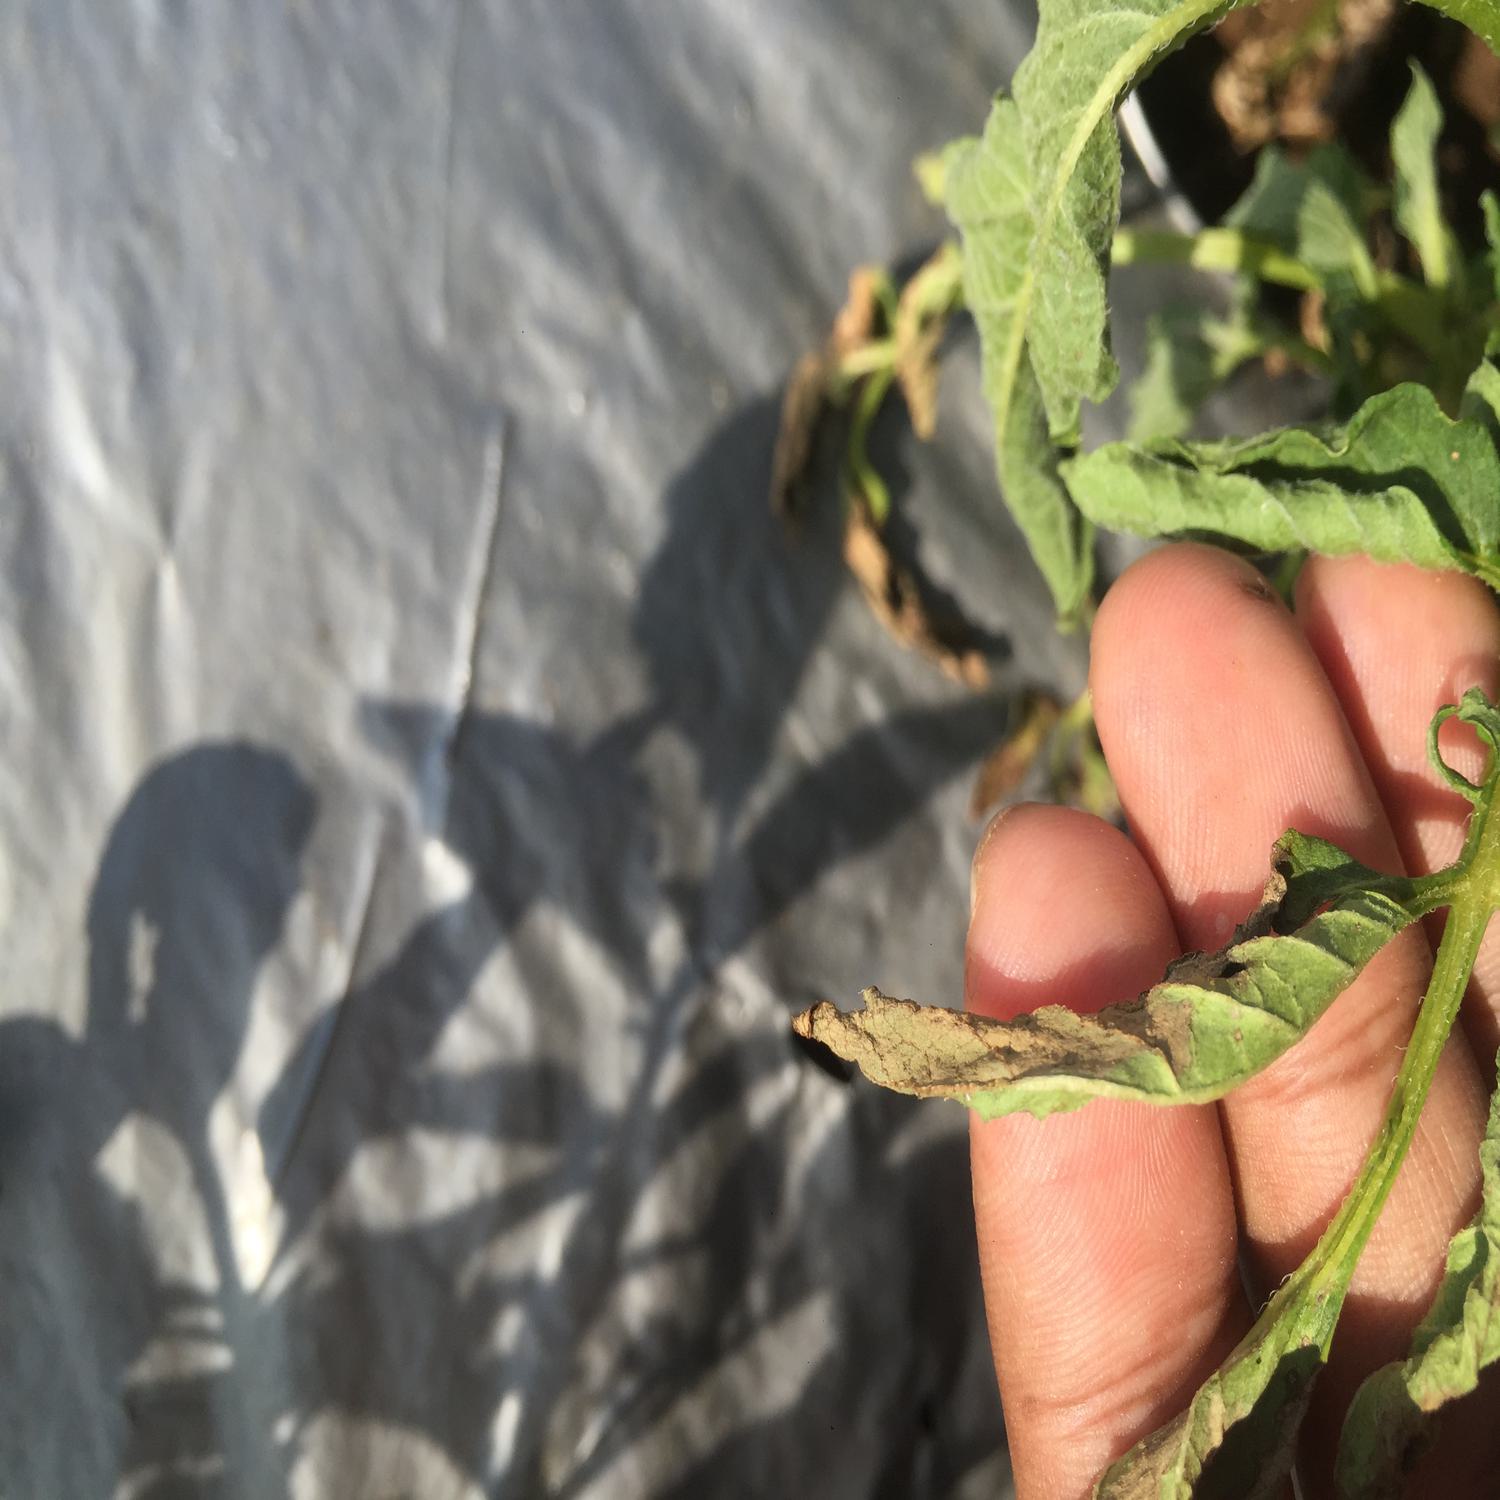
Etiqueta: Pudricion_Parda